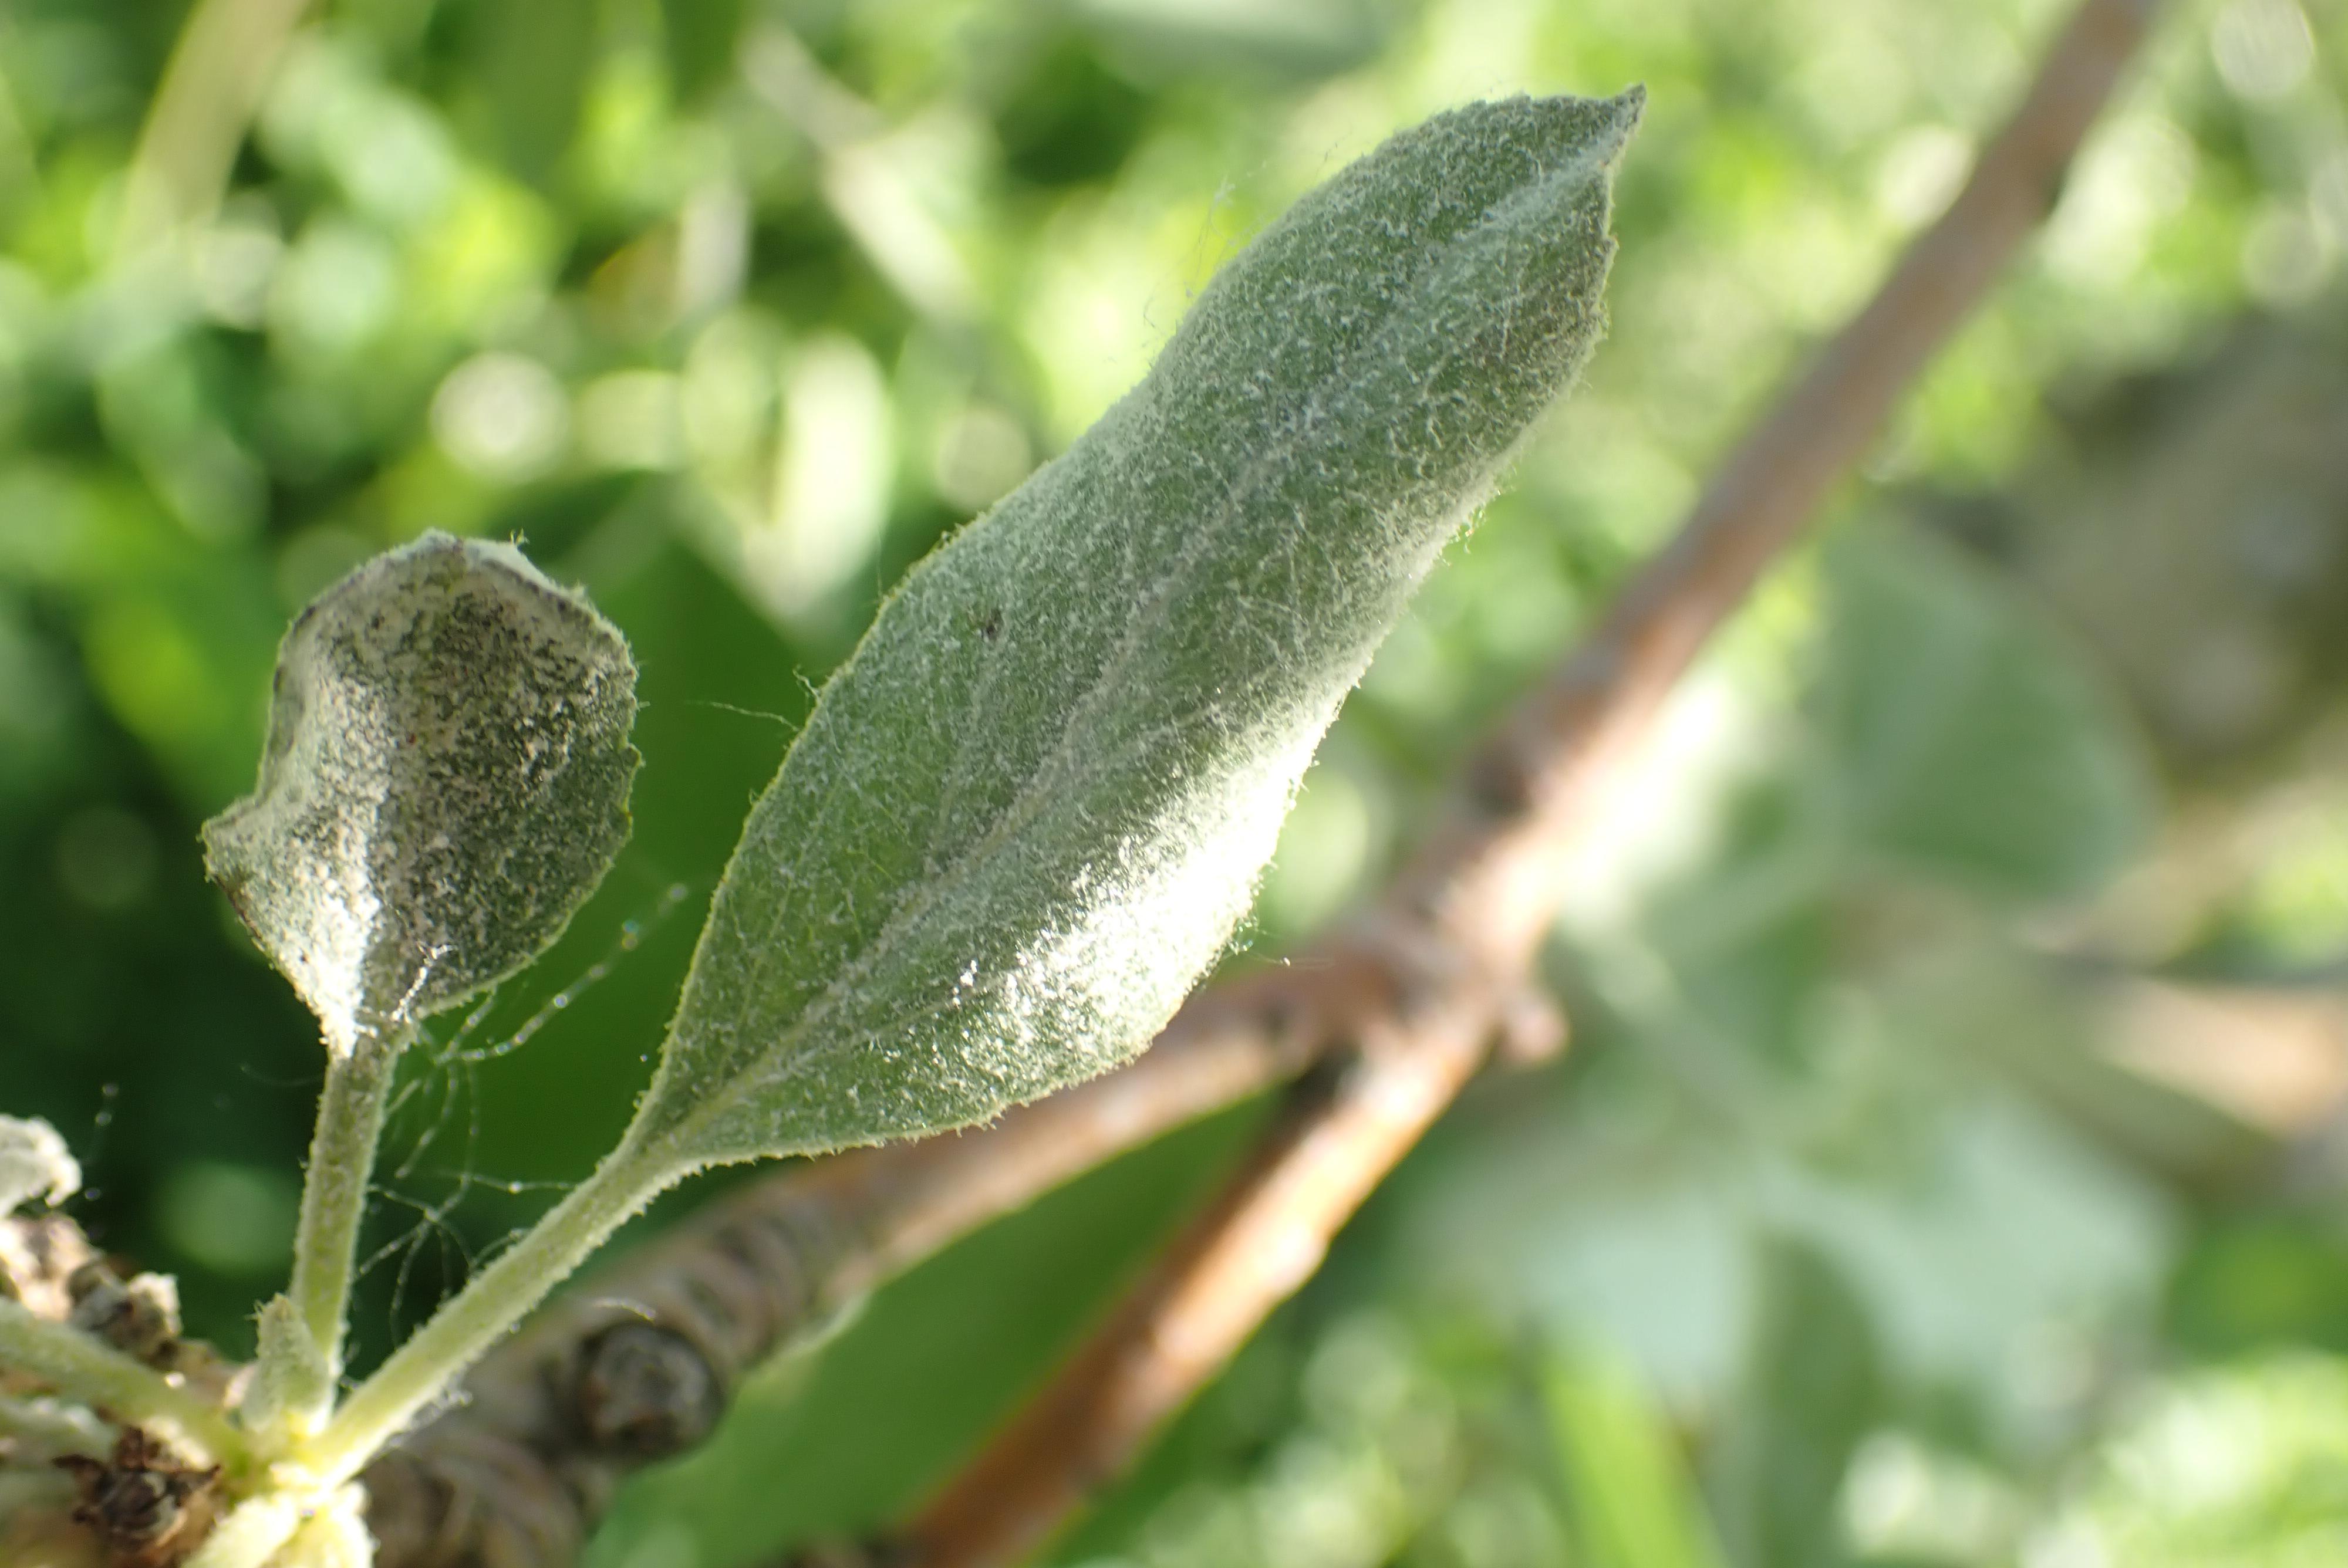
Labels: powdery_mildew